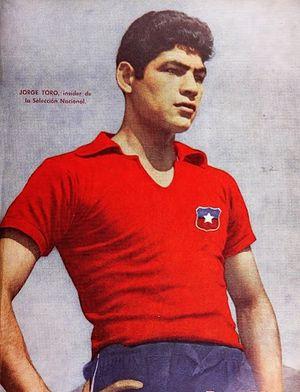
Jorge Luis Toro Sánchez est un footballeur chilien, né le 10 janvier 1939 dans la capitale Santiago. Il participa à la coupe du monde 1962 où il marqua deux buts.